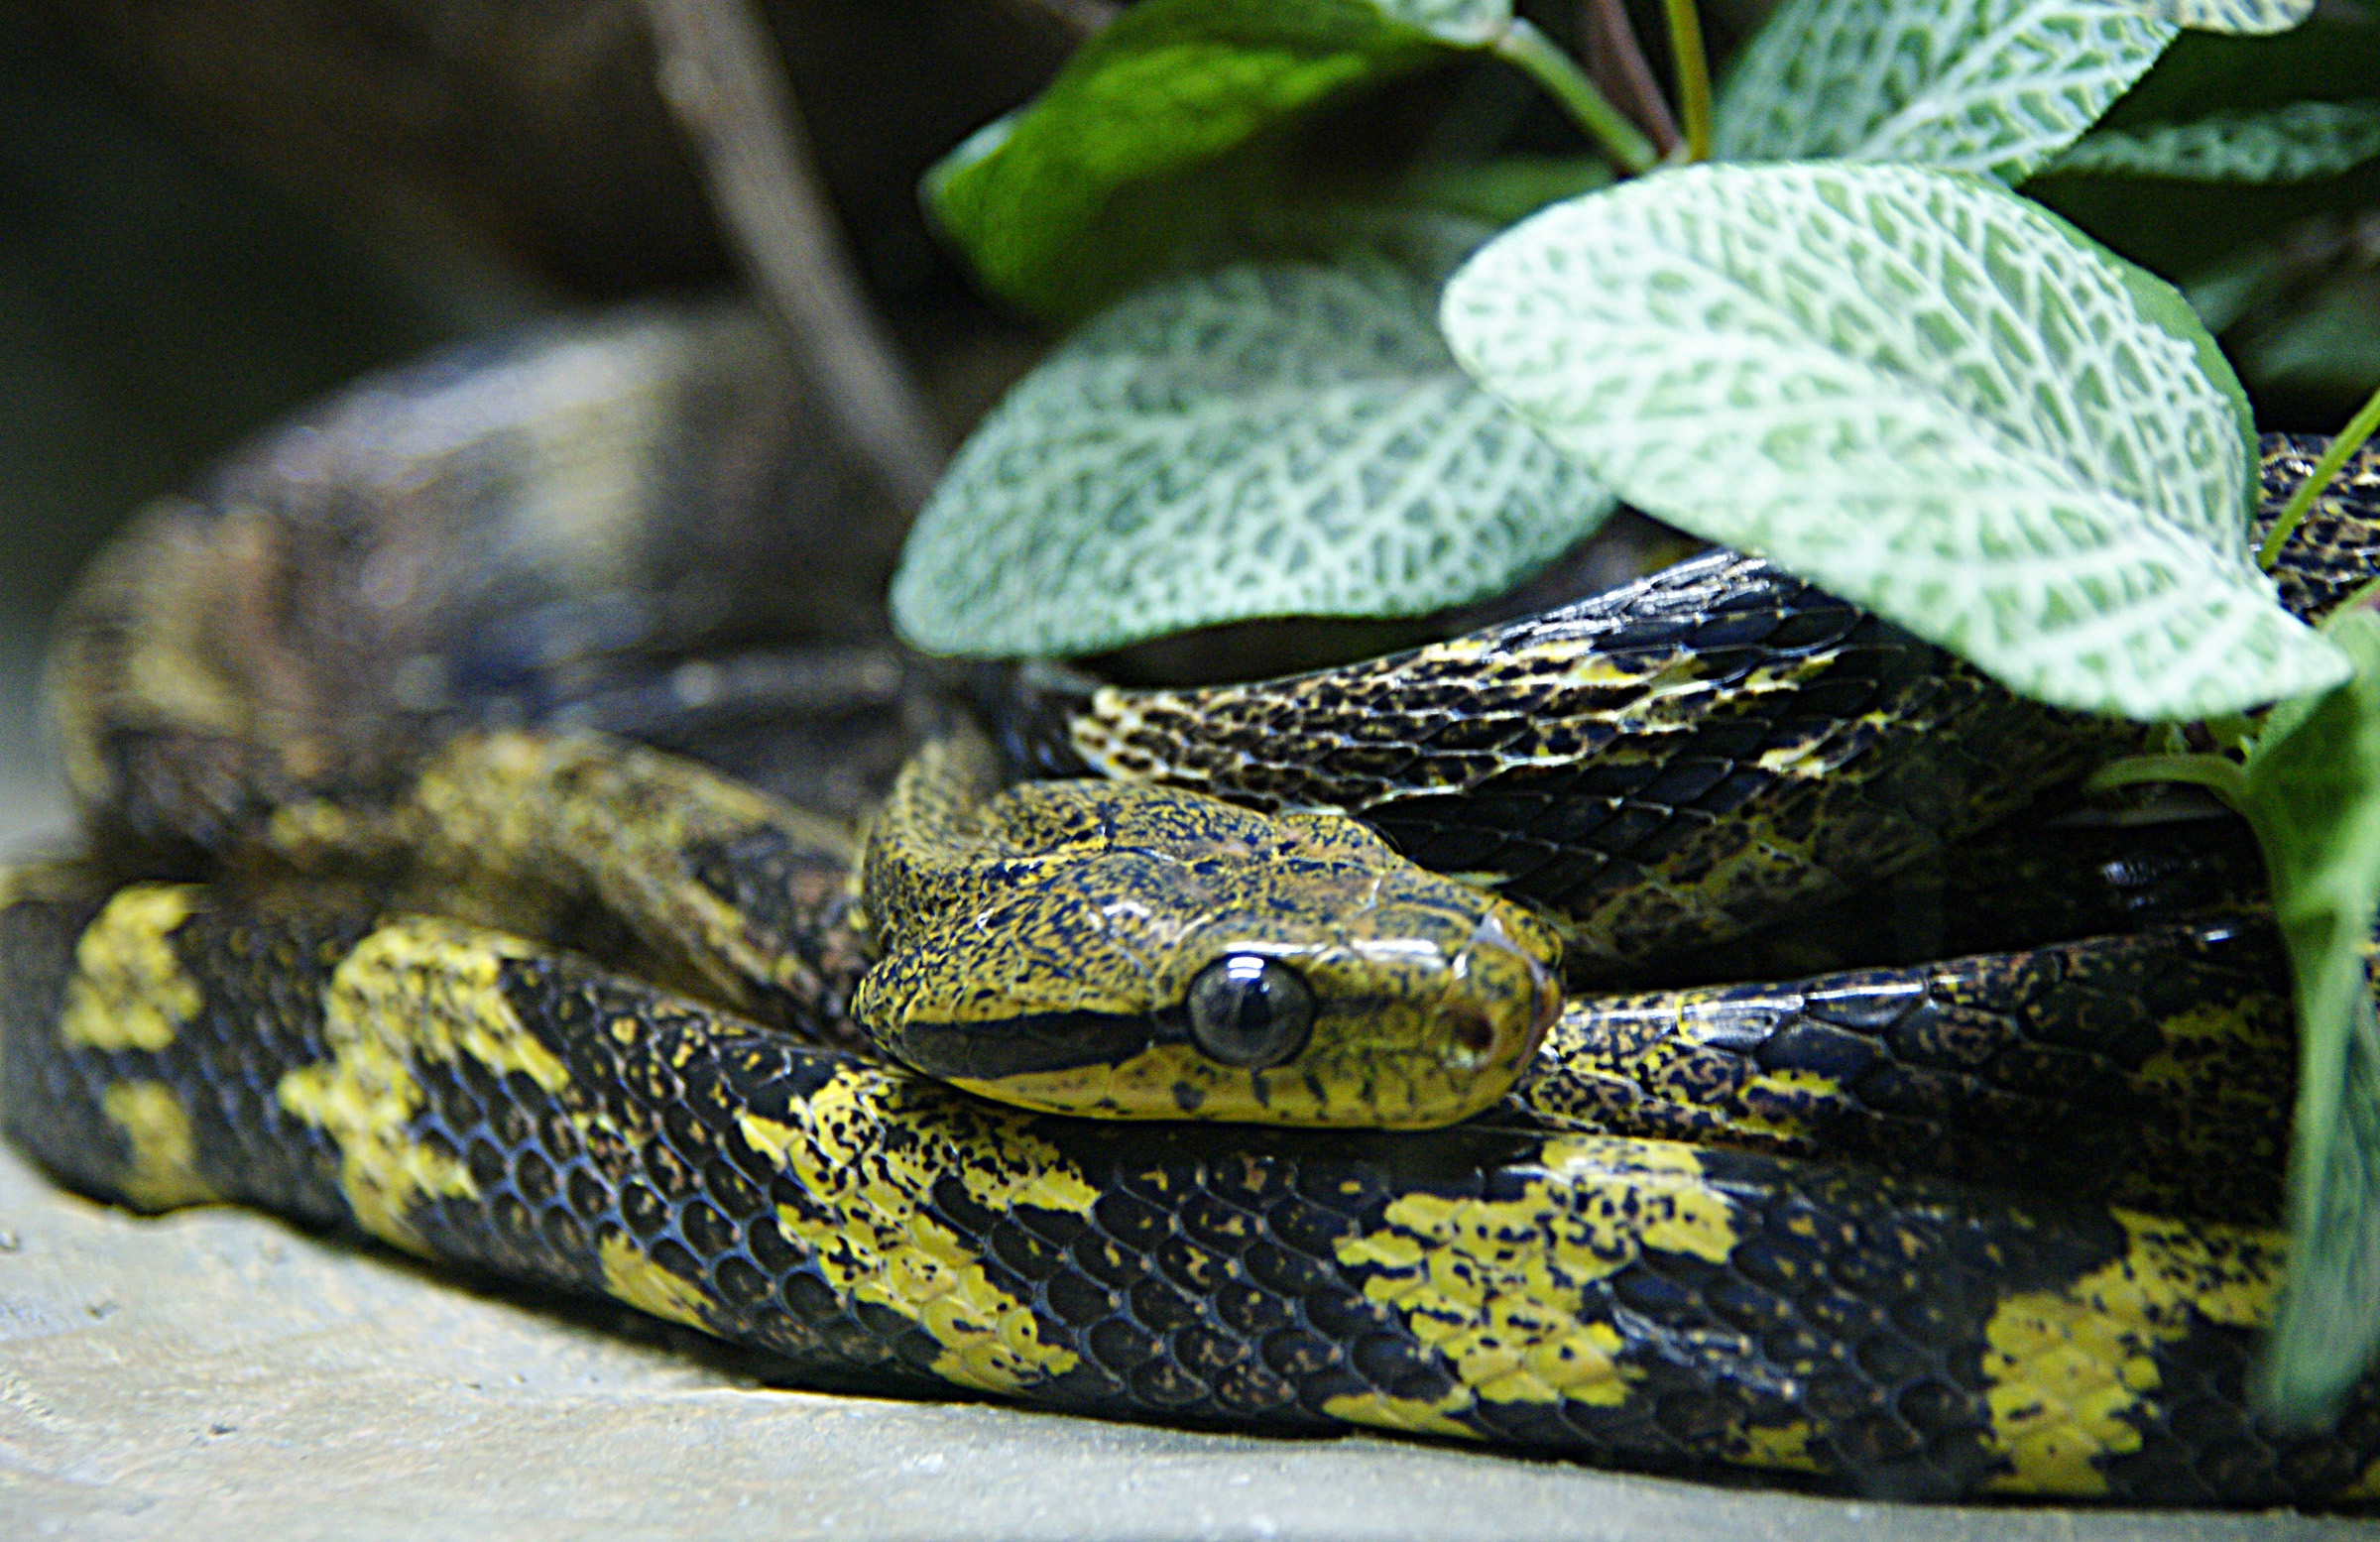
wildlife, green, reptile, fauna, publicdomain, snake, vertebrate, snakes, mangrovepitviper, serpent, macro photography, scaled reptile, boas